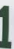
Number: 1